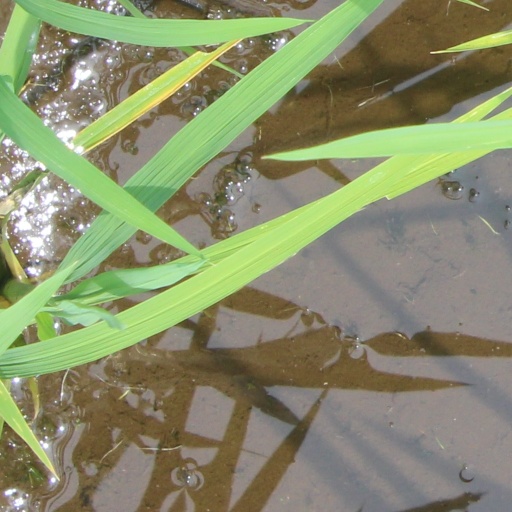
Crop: rice